Forest floor

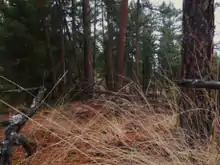
Boreal Forest Floor in the Okanagan, British Columbia

The amount of material in the forest floor depends on the balance between inputs from litter production and outputs from decomposition, and amounts also reflect the site's disturbance history. Both litter production and decomposition are functions of the site (e.g., wet versus dry; cold versus warm; nutrient rich versus nutrient poor) and the vegetation that occupies the site (e.g., conifer versus broadleaf). A site's forest floor is determined by its areal weight, depth, and nutrient content. Typically, forest floors are heaviest and deepest in boreal forests and mountain forests where decomposition rates are slow. In contrast, the lightest and thinnest forest floors usually occur in tropical forests where decomposition rates are rapid, except on white sands where nutrients could not be supplied from mineral weathering.